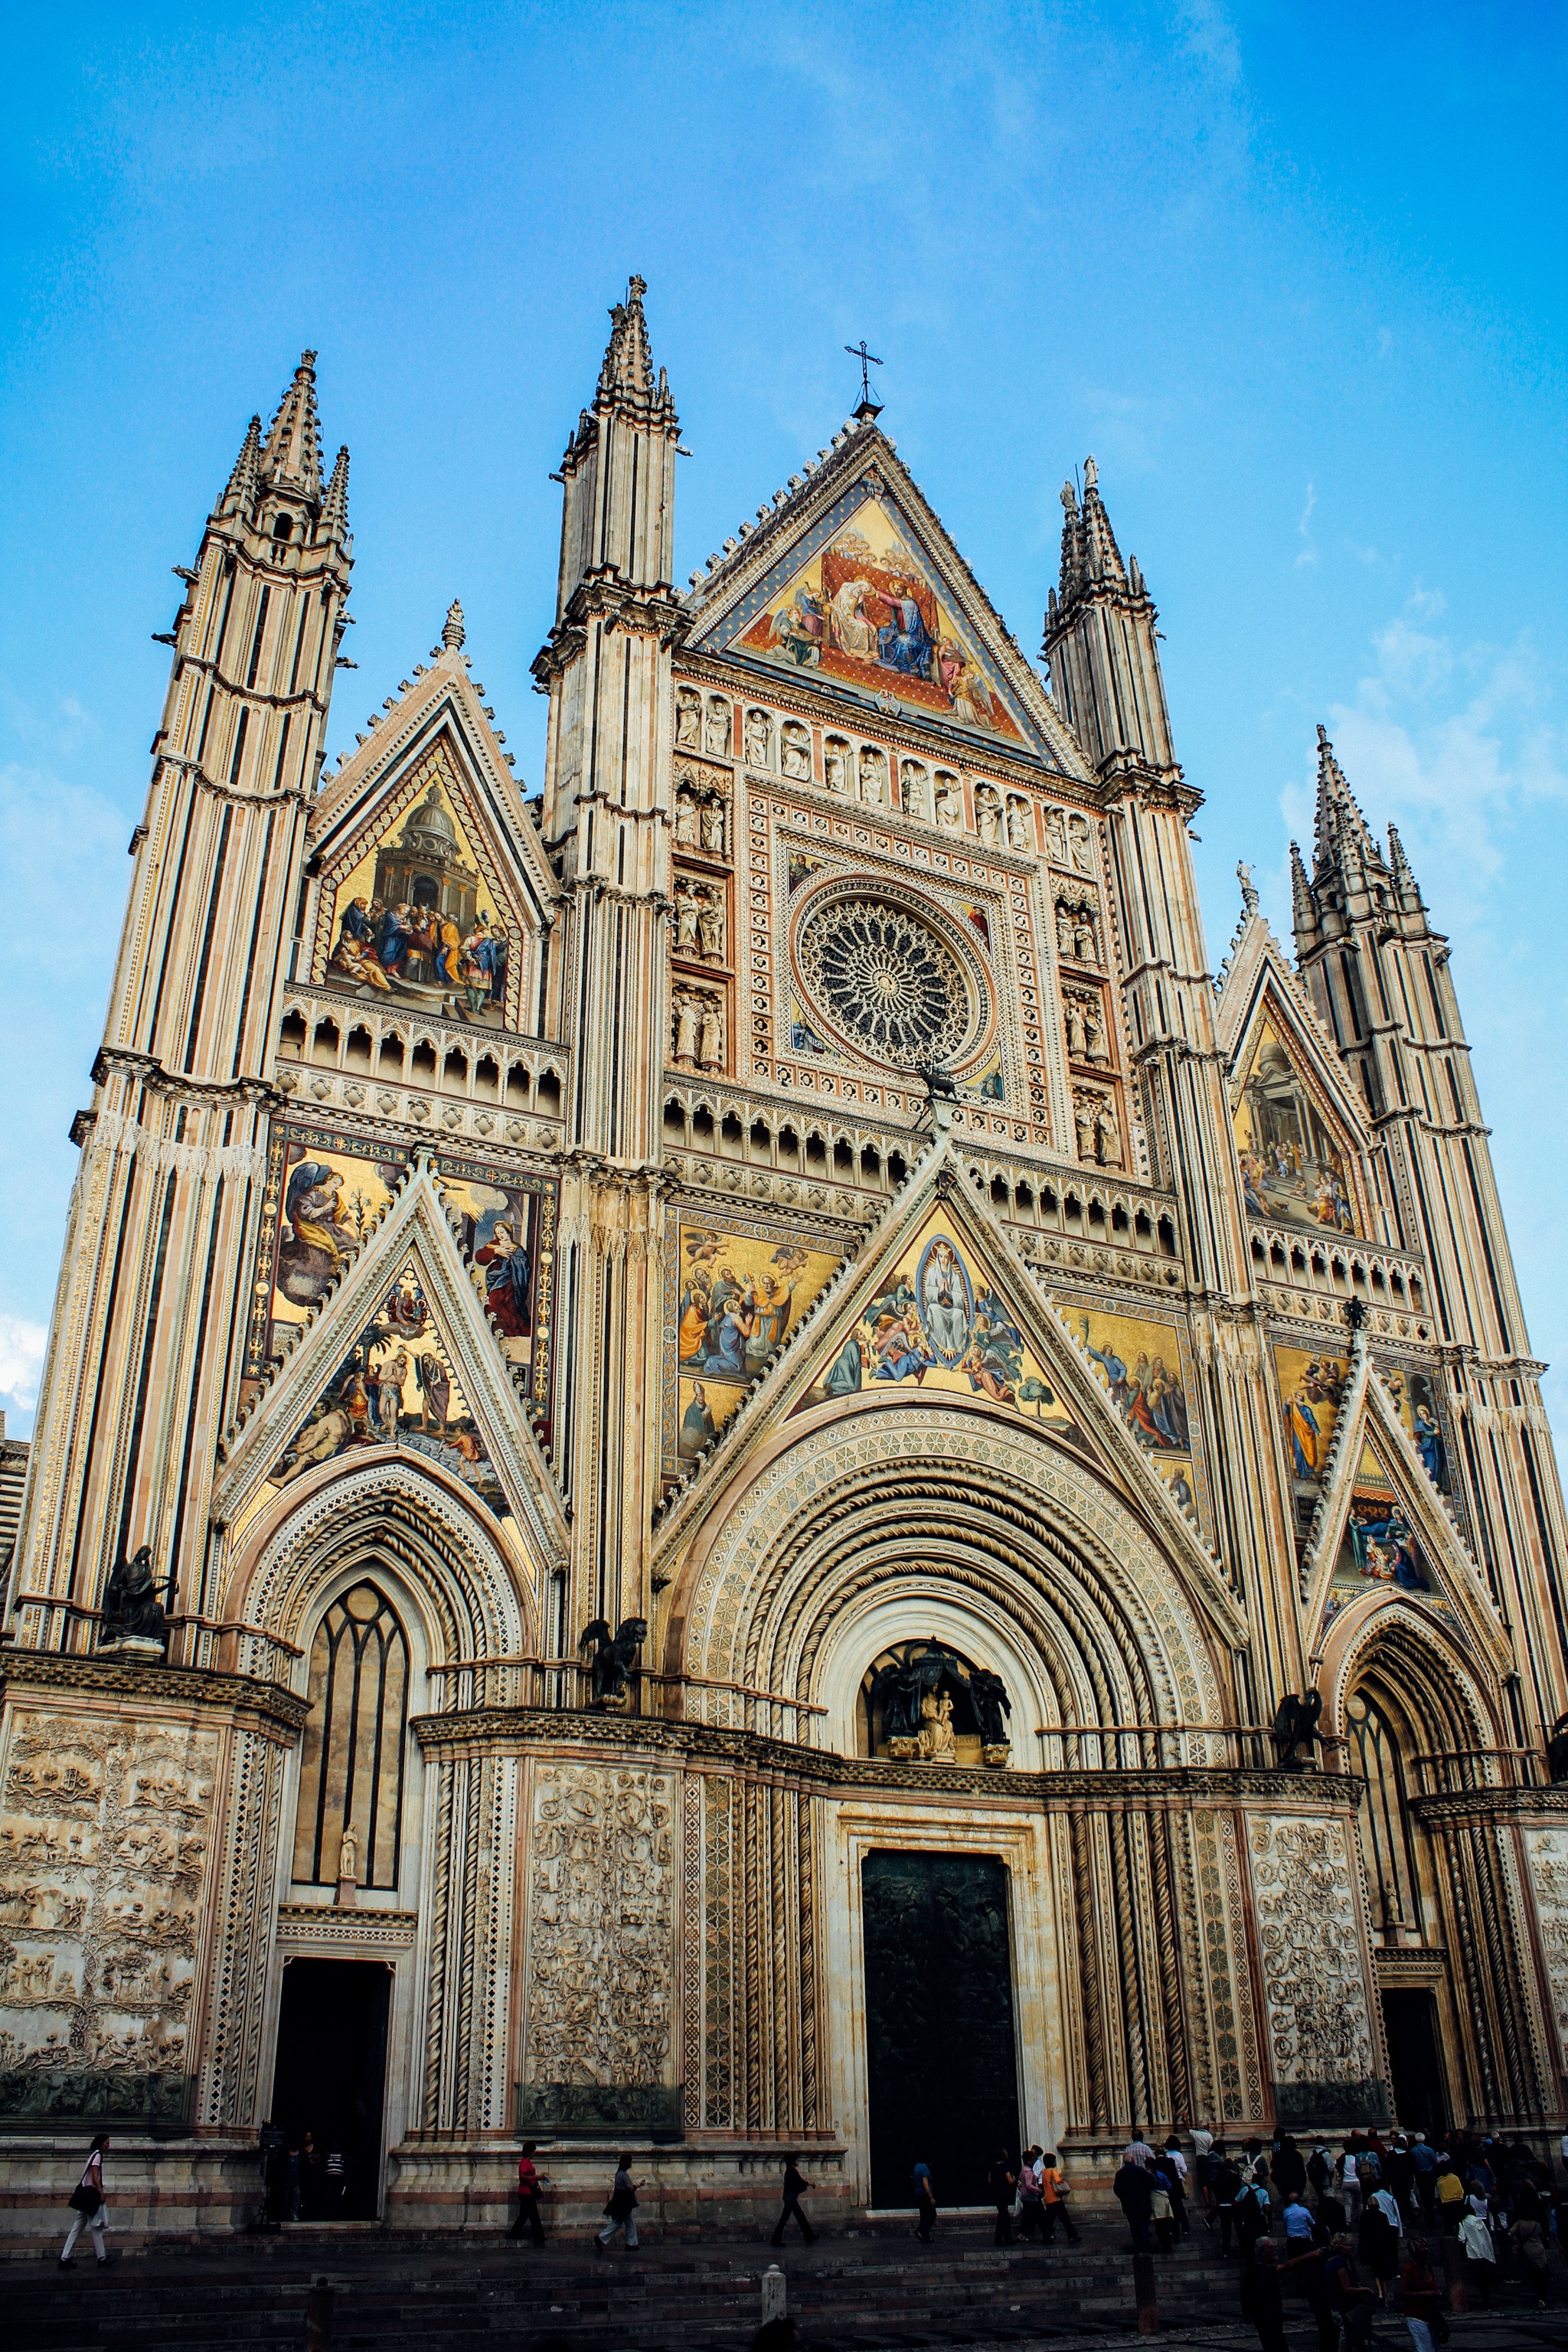
architecture, building, landmark, facade, church, cathedral, chapel, place of worship, medieval architecture, monastery, symmetry, synagogue, basilica, dome, gothic architecture, byzantine architecture